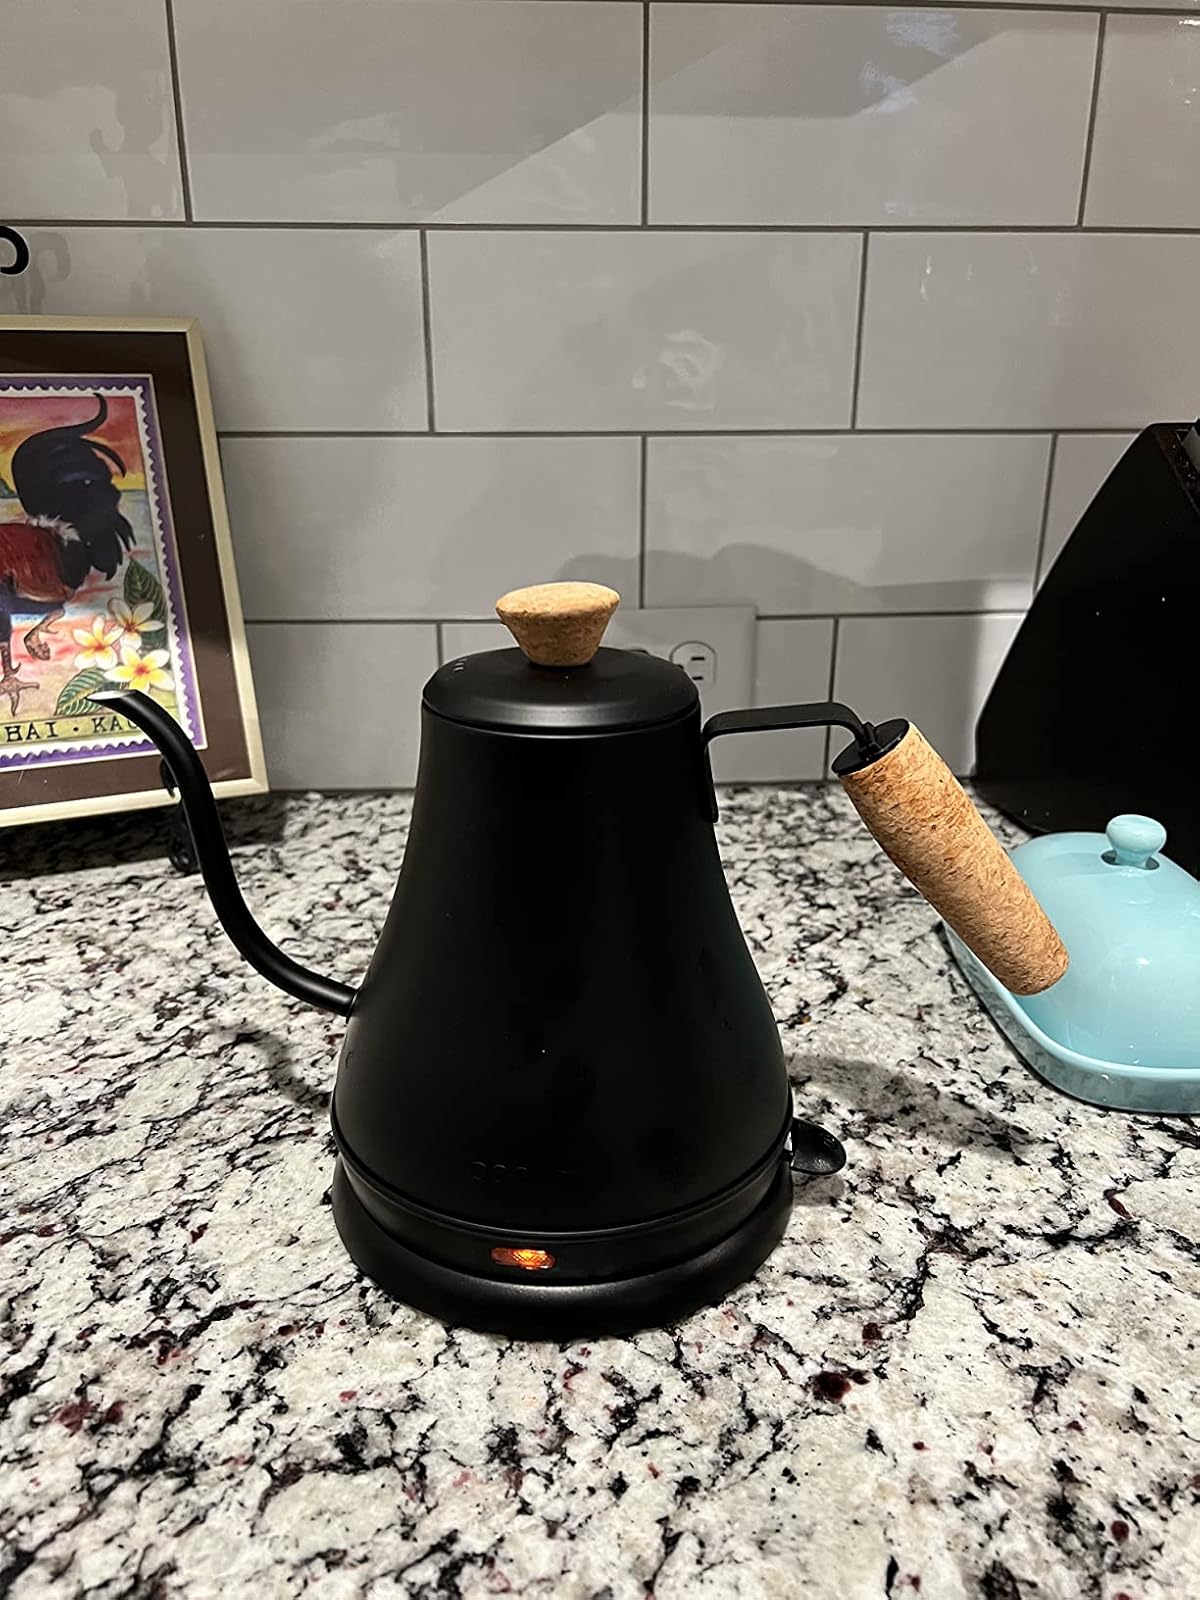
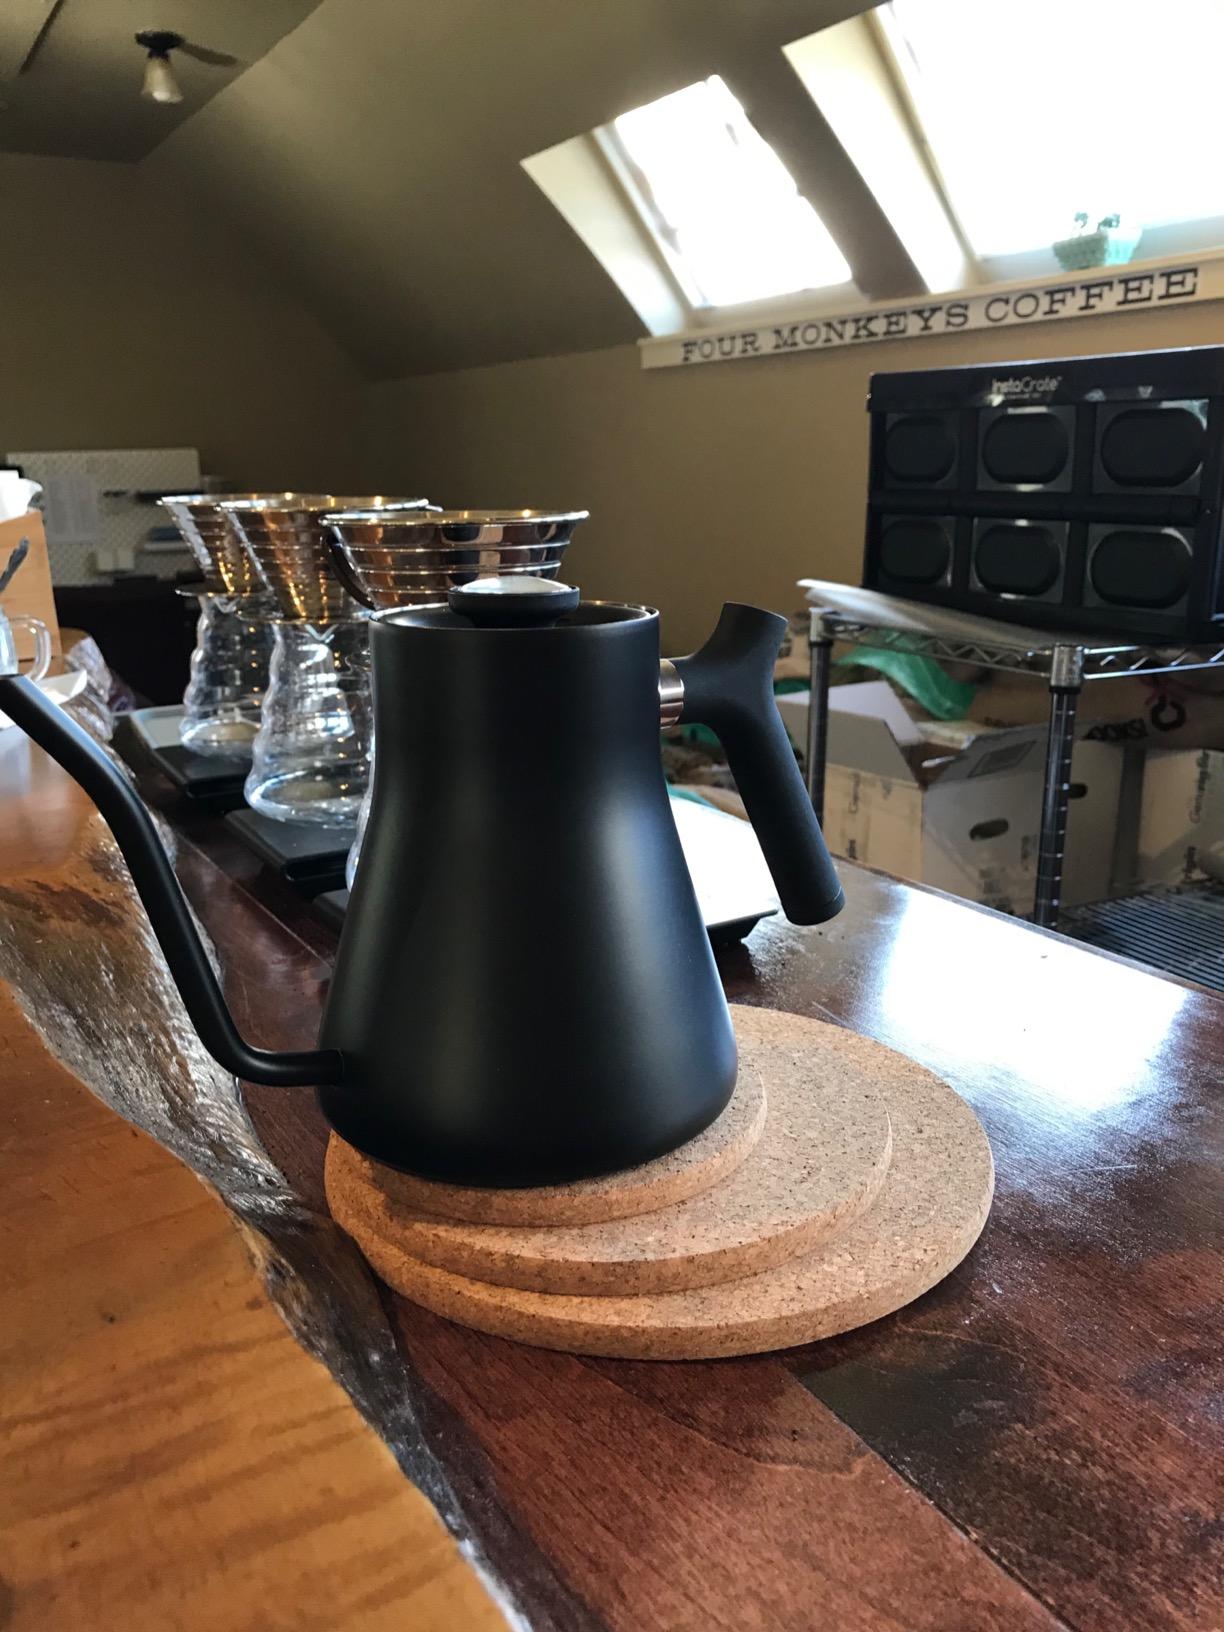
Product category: items_kettle
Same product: no